Pernštejn Castle

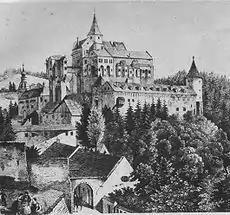
Pernštejn in the 1830s as depicted by Adolph Kunike (1777–1838)

The castle was built as a typical nazal castle in a place which suited perfectly to its purpose: from three sides it was protected by a steep rock slope (the rock penetrates the building up to the second floor), accessible only from the north across a ridge that rises towards the castle and could be easily diked and protected by a system of bails. A prostrate, protruding settlement around the castle is formed by five yards, demarcated by outbuildings, ramparts, gates and a bastion in the north and barbican in the centre. In the most convenient place there is a lake in the rock with an unfailing spring, today covered with castle buildings, accessible from the inner castle courtyard. The core of the castle was built here: the "Barborka Tower" (a round five-storied tower with an edge turned toward the driveway), the castle palace and the courtyard protected by the rampart. These parts were completely covered by later extensions, only the high tower Barborka still projects over the complex of castle buildings. The builder of the castle is unknown. The first historically recorded ancestor of the Pernštejn family can be considered Stephen of Medlov, a significant Moravian personality from the beginning of the 13th century. It as probably he who transferred the family property from the southern Moravia to the Uplands. It was in the 13th century that the foundations of the new manorial power: a large property of land independent on the service to the sovereign on his favour, with servile villages and strong castles. Several significant Moravian noble families built their dominions exactly in the southeastern area of the Uplands. The sovereign's control did not reach this far, there was enough land for colonisation, forests for hunting, places for building castles and private law ruled there.